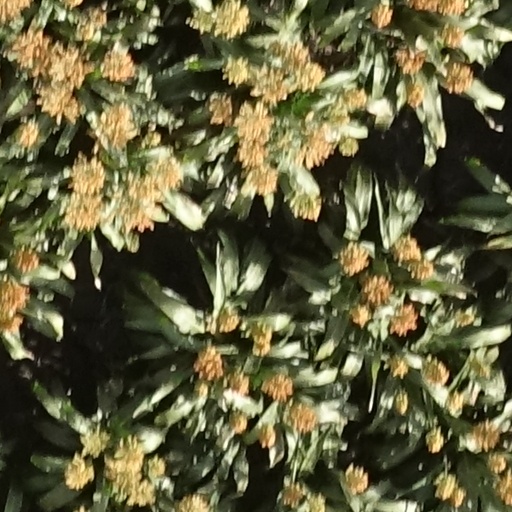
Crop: sorghum